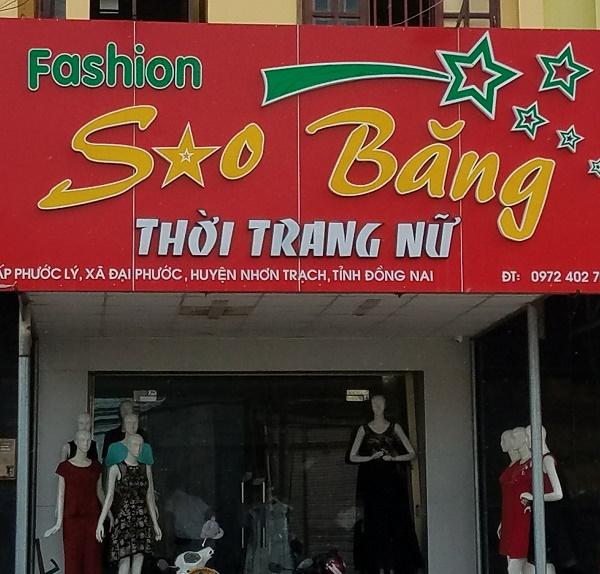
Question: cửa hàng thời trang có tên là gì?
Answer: cửa hàng có tên là sao băng